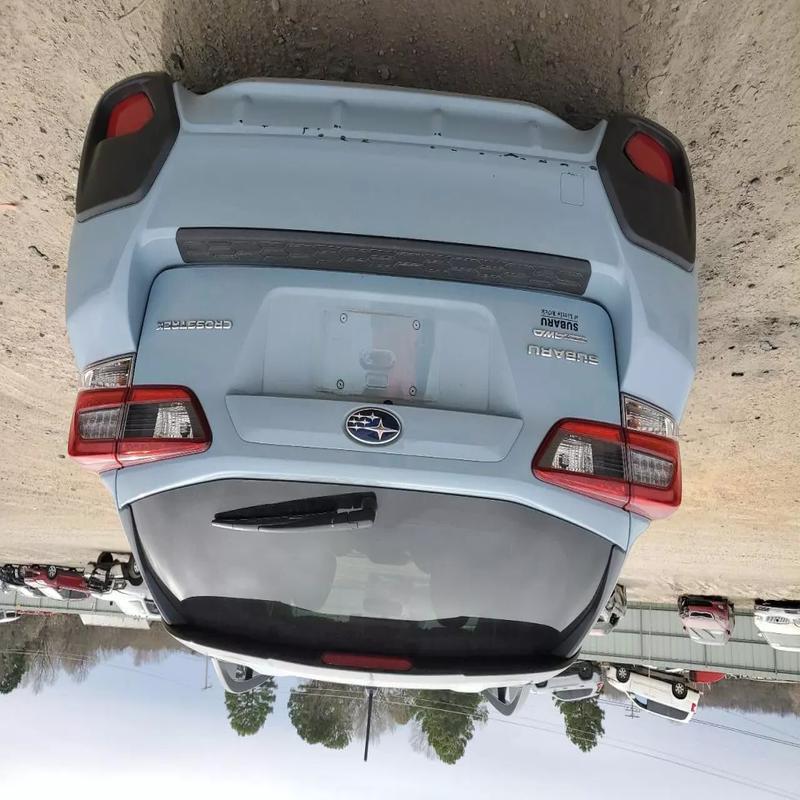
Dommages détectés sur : pare-choc arrière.
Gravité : mineur